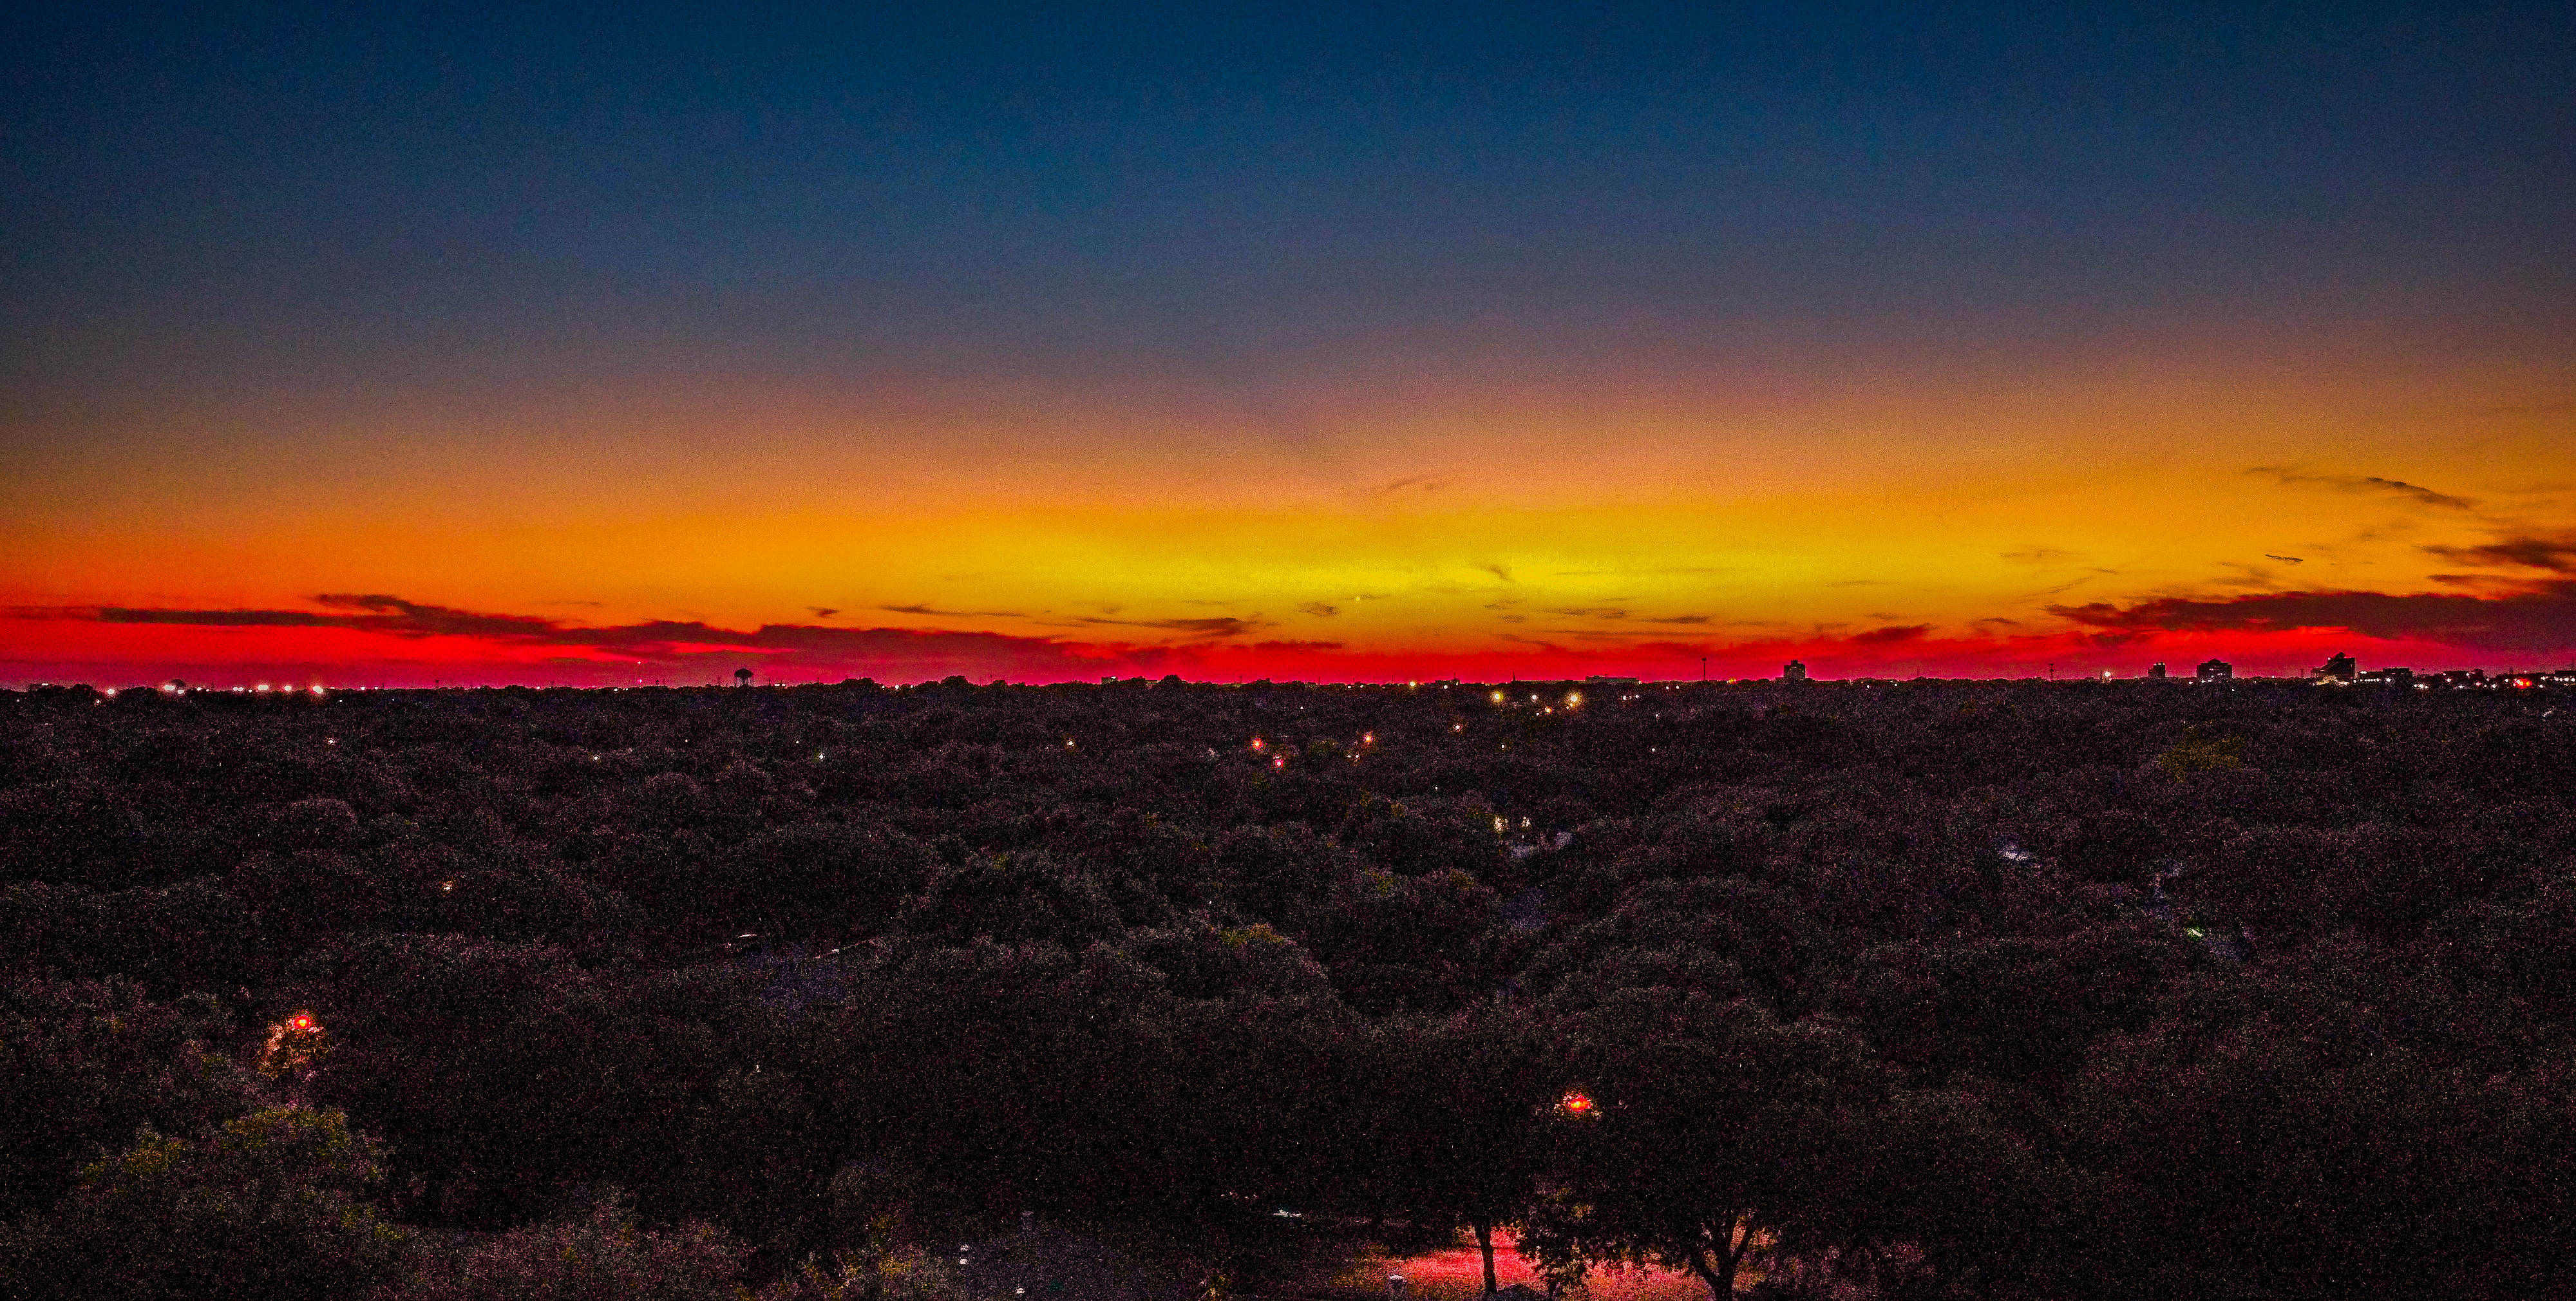
sunset, sundown, evening, clouds, trees, neighborhood, suburbs, suburbia, drone, dji, mavic, mini, texas, atmosphere, sky, cloud, afterglow, natural landscape, orange, plant, red sky at morning, dusk, tree, landscape, sunrise, horizon, cumulus, astronomical object, grassland, city, hill, prairie, event, grass, field, sun, road, meteorological phenomenon, dawn, ocean, soil, rock, celestial event, wildlife, heat, night, cityscape, shrubland